Japan Railways locomotive numbering and classification

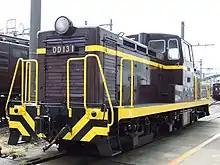
Diesel locomotive number DD13 1 of Class DD13

According to this numbering method, EF81 95 means locomotive number 95 of Class EF81, which is a class of AC/DC locomotive with six driving axles and maximum speed exceeding 85 km/h.